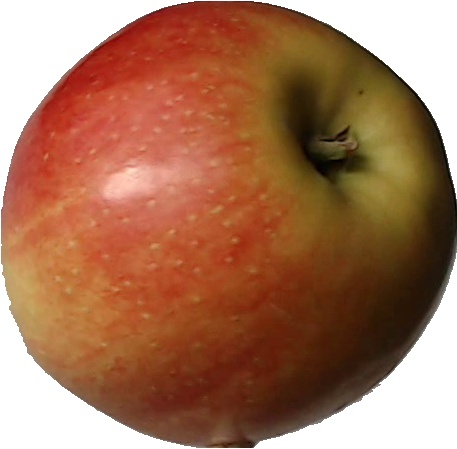
Label: apple_red_2